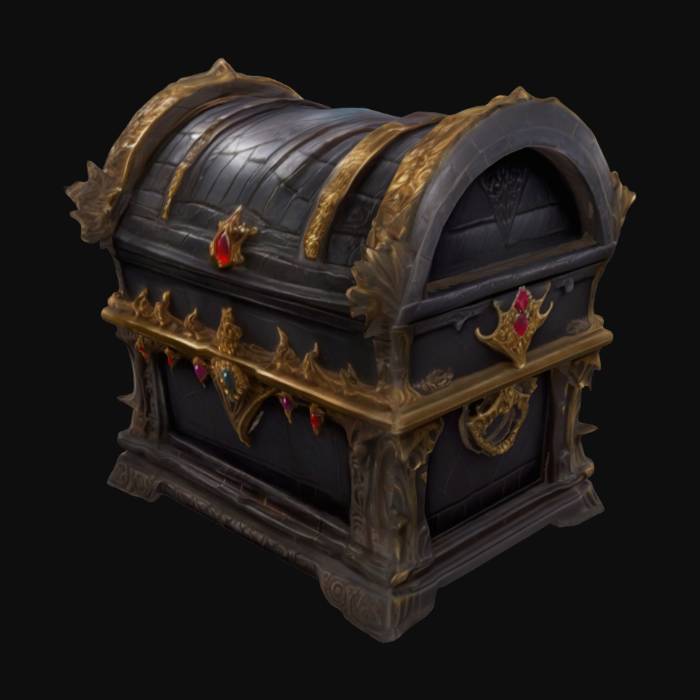
미적 점수 (1~10점): 6